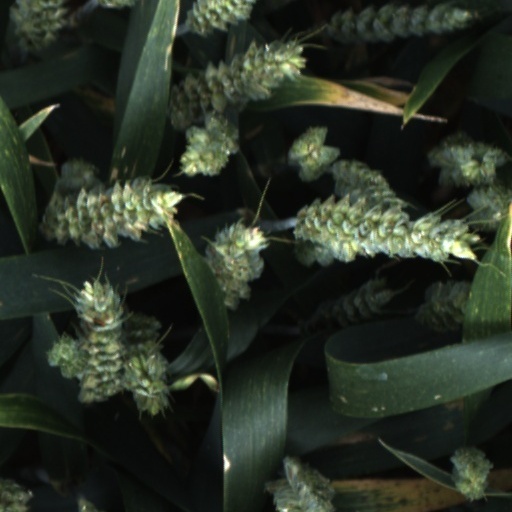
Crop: wheat